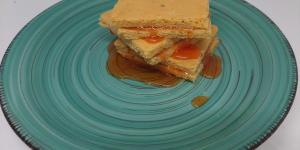
chumbeque